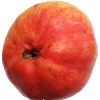
Label: red_pear